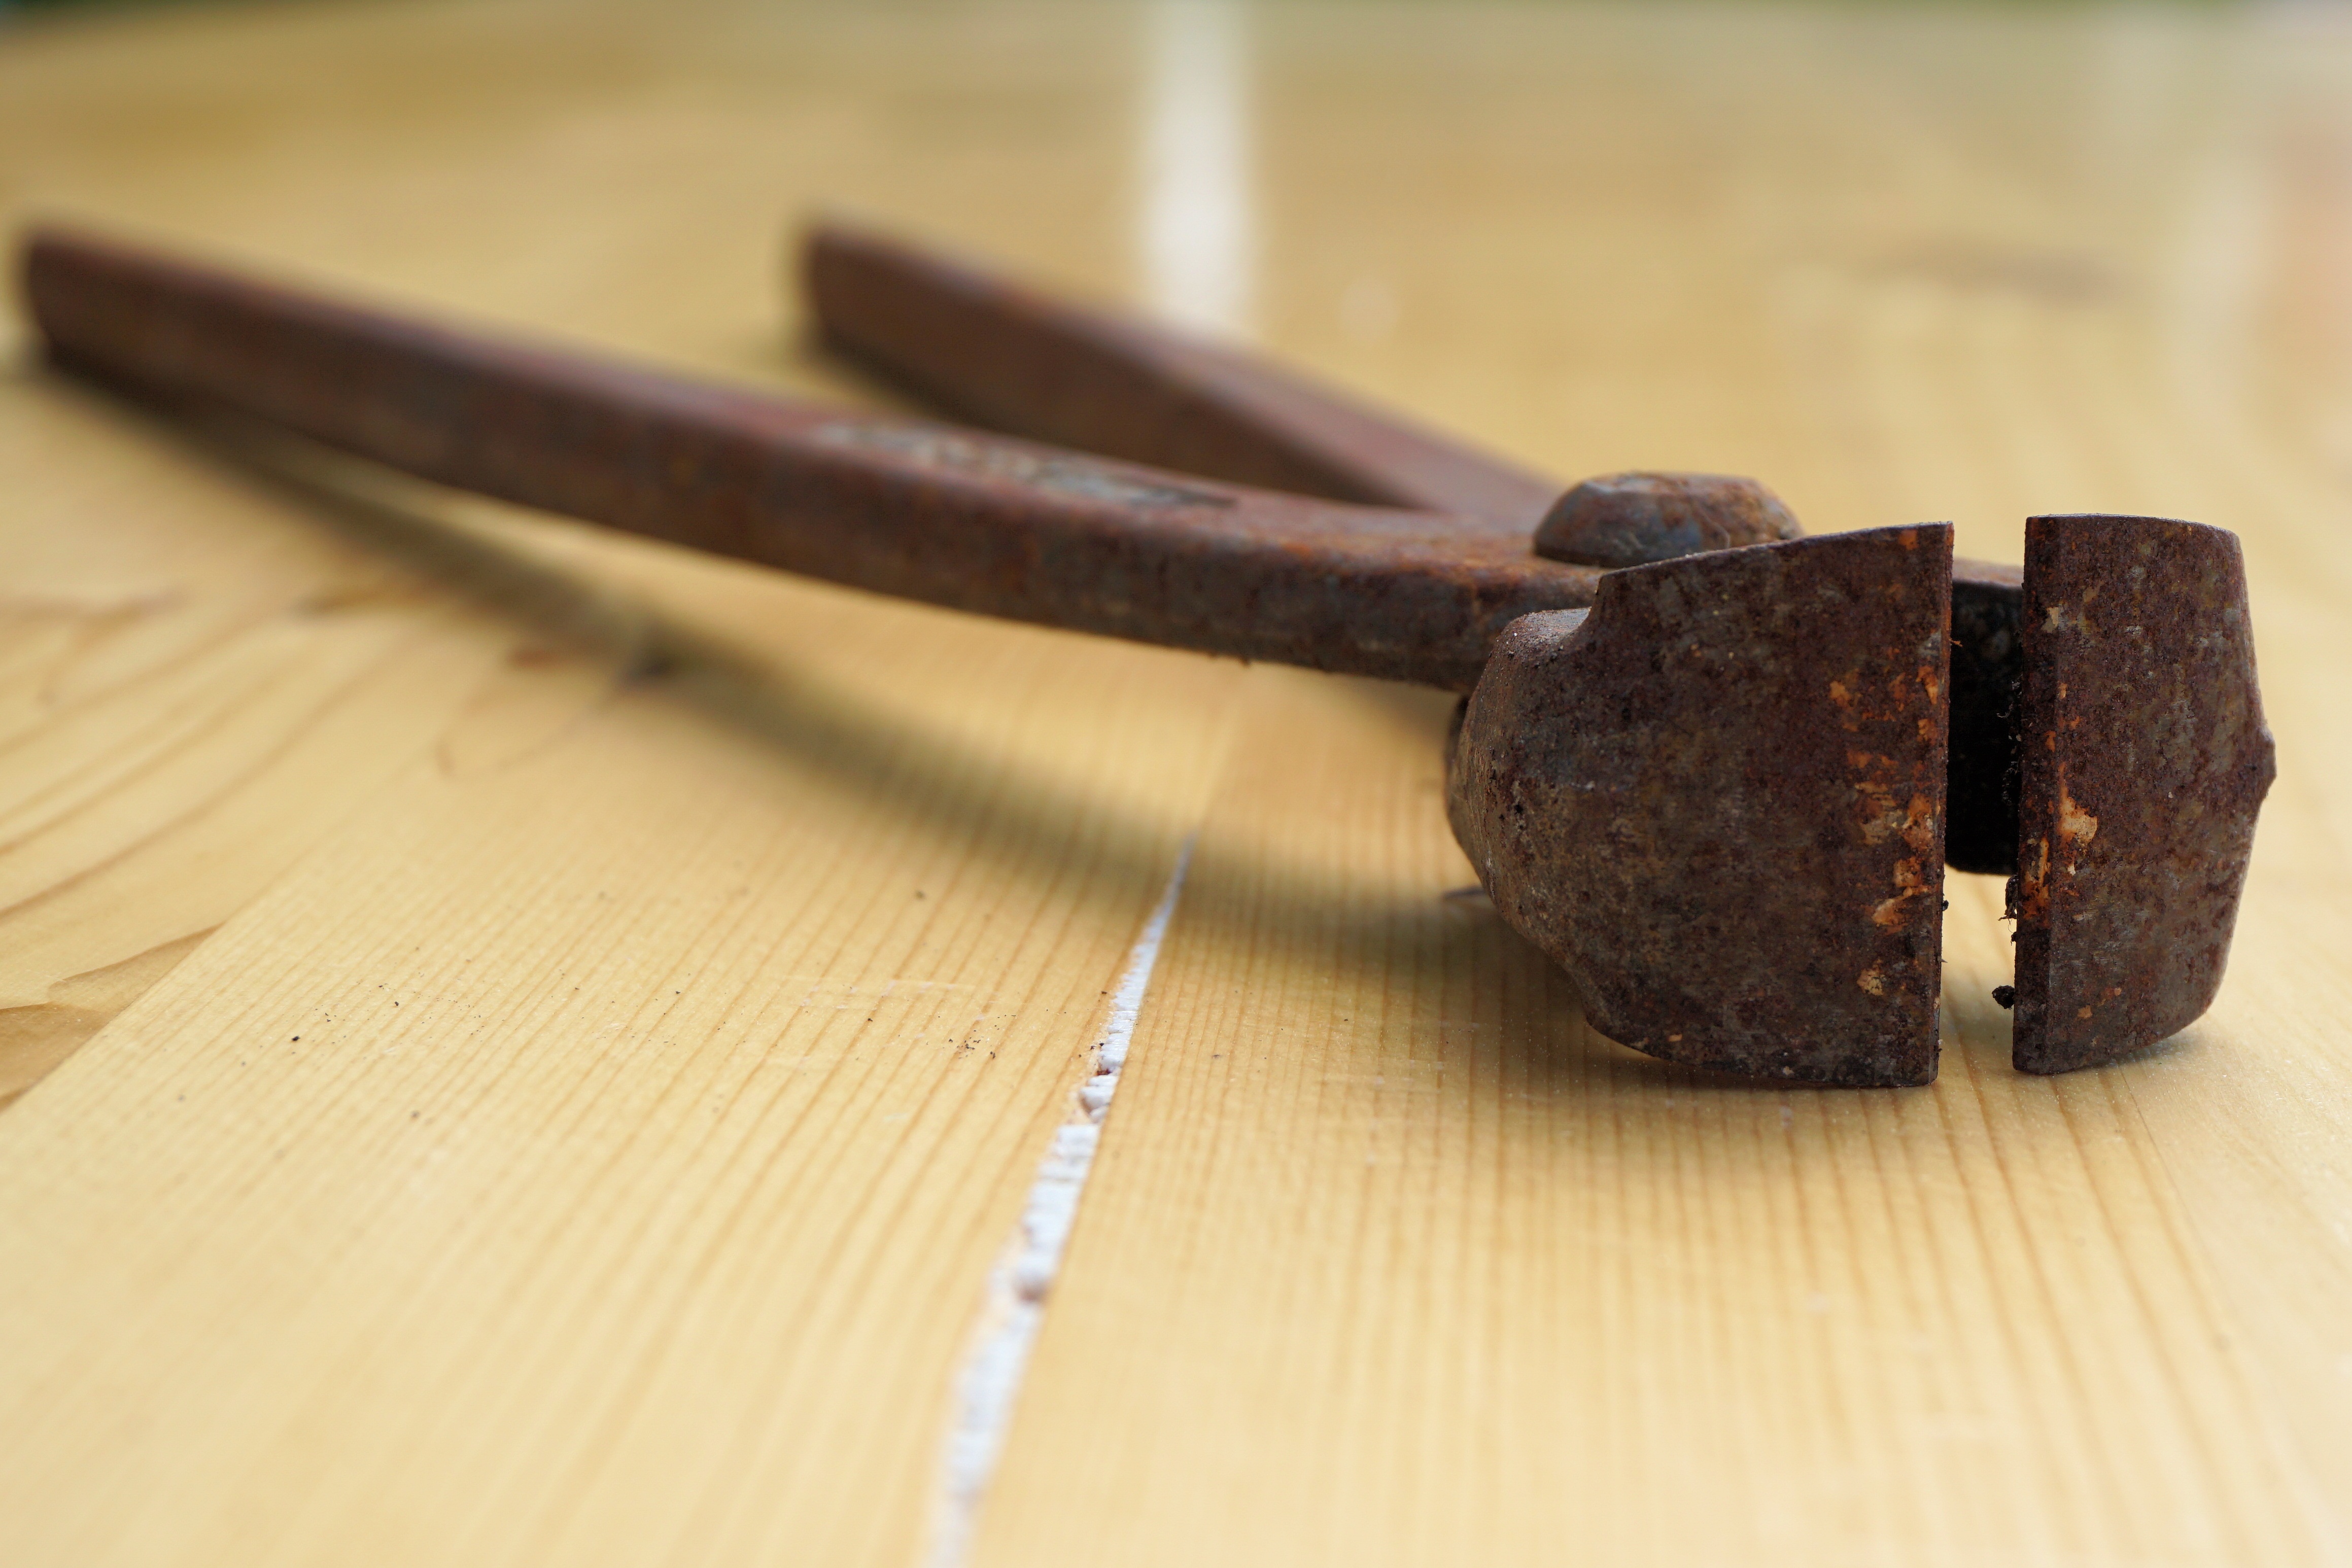
work, hand, tool, workshop, metal, craft, glasses, pliers, diagonal cutting pliers, needle nose pliers, fashion accessory